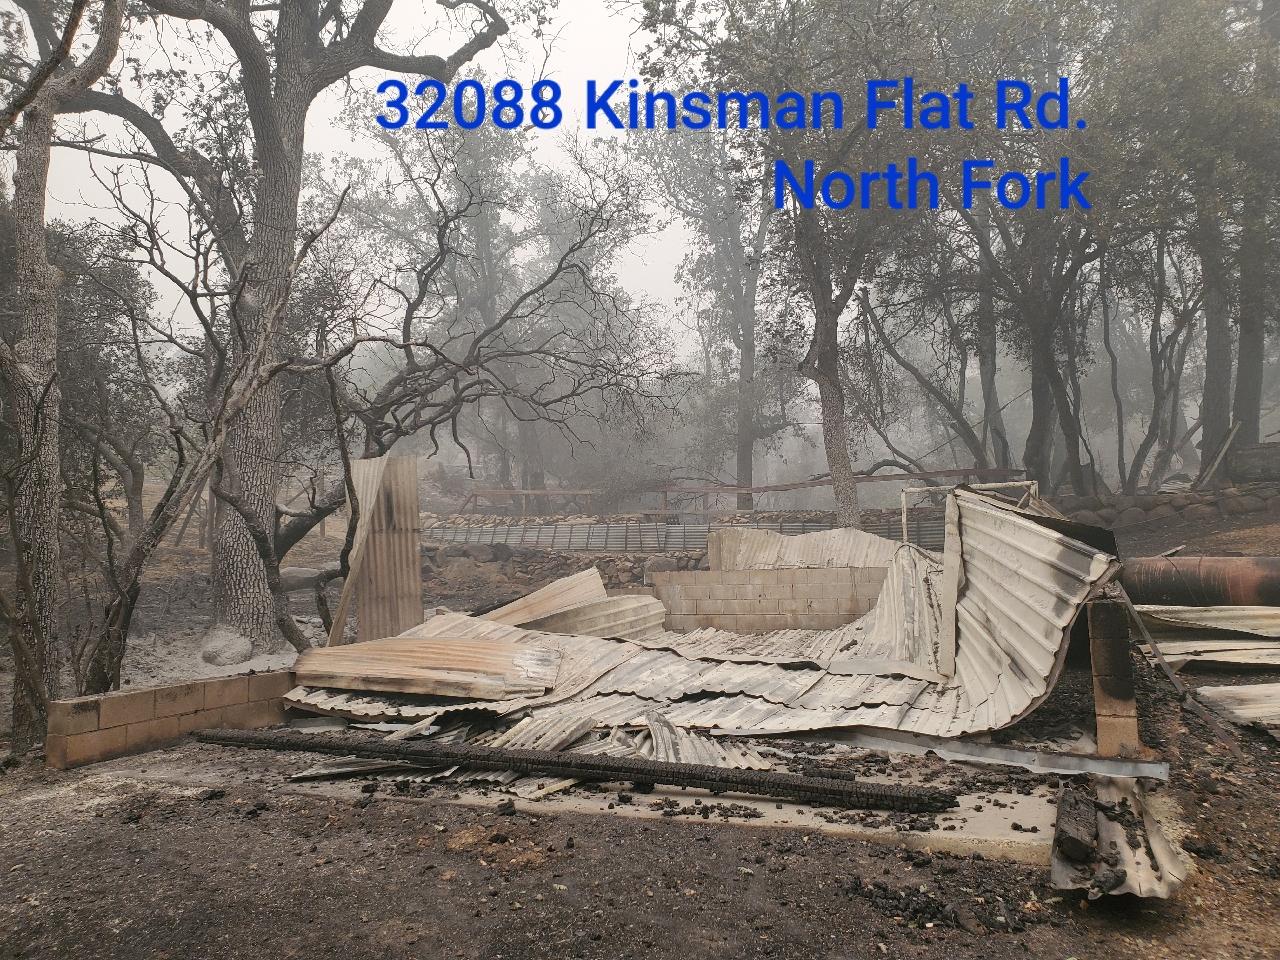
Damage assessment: destroyed